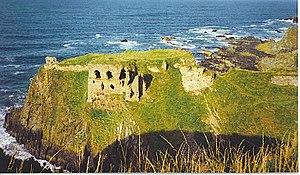
Le château de Findlater se trouve sur une falaise de 15 mètres de haut surplombant le Moray Firth, sur la côte de Banff abd Buffan, dans l’Aberdeenshire en Écosse. Il se situe à environ 15 km à l’ouest de Banff, près du village de Sandend, entre Cullen et Portsoy. Les rochers y sont riches en quartz et le nom « Findlater » est dérivé des mots de vieux norrois fyn et leitr. La première référence historique au château date de 1246.
Cette liste recense les principaux châteaux du council area d'Aberdeenshire en Écosse.